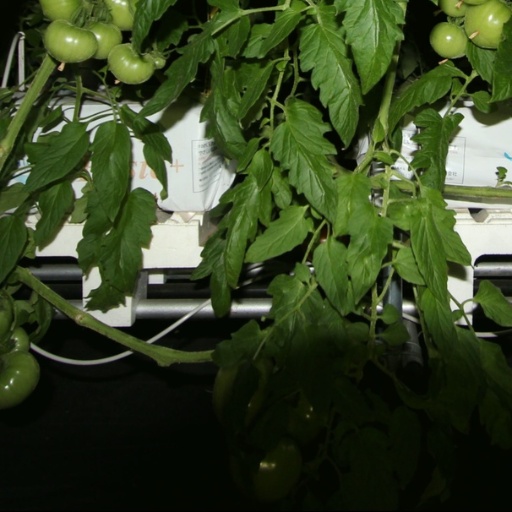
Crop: tomato